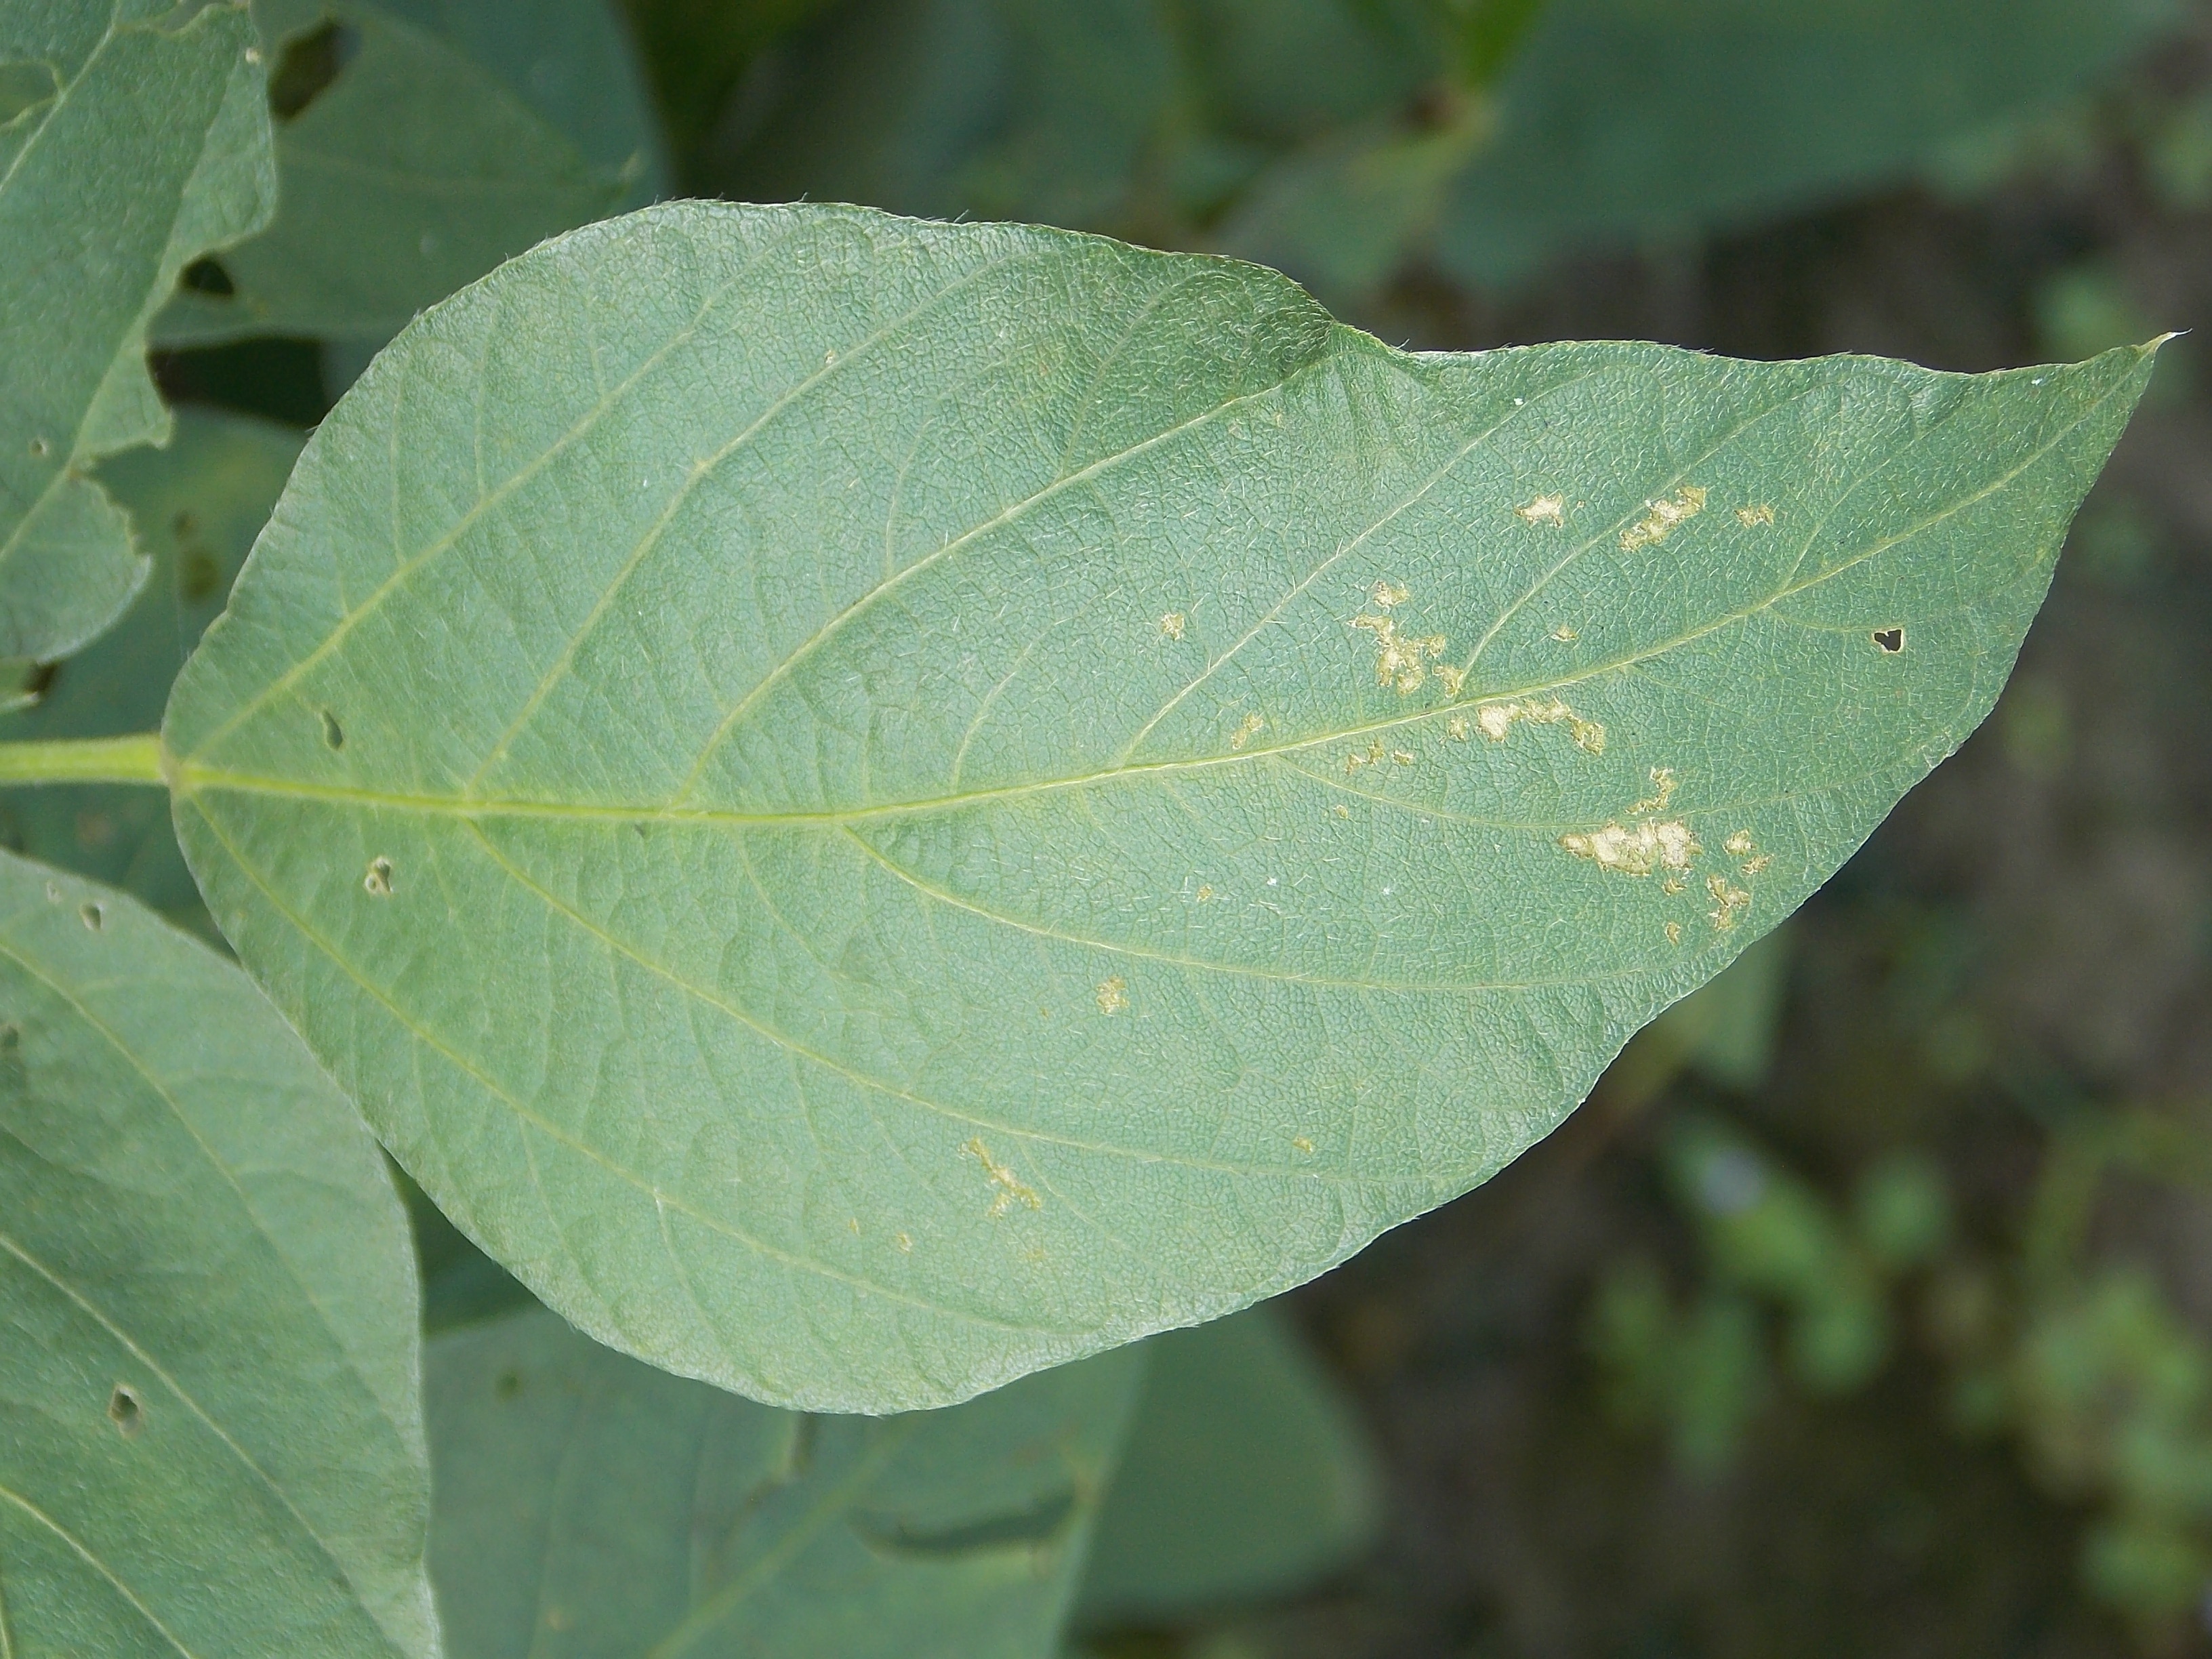
Label: Disease